Stattena IF

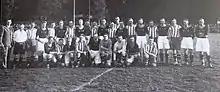
Yellow and blue striped Stattena against AIK 21 September 1927 at Råsunda.

The original club Stattena was one of the two clubs which in 1907 formed Helsingborgs IF. The present club was re-formed on 24 March 1922 and the ladies section was added in 1971.